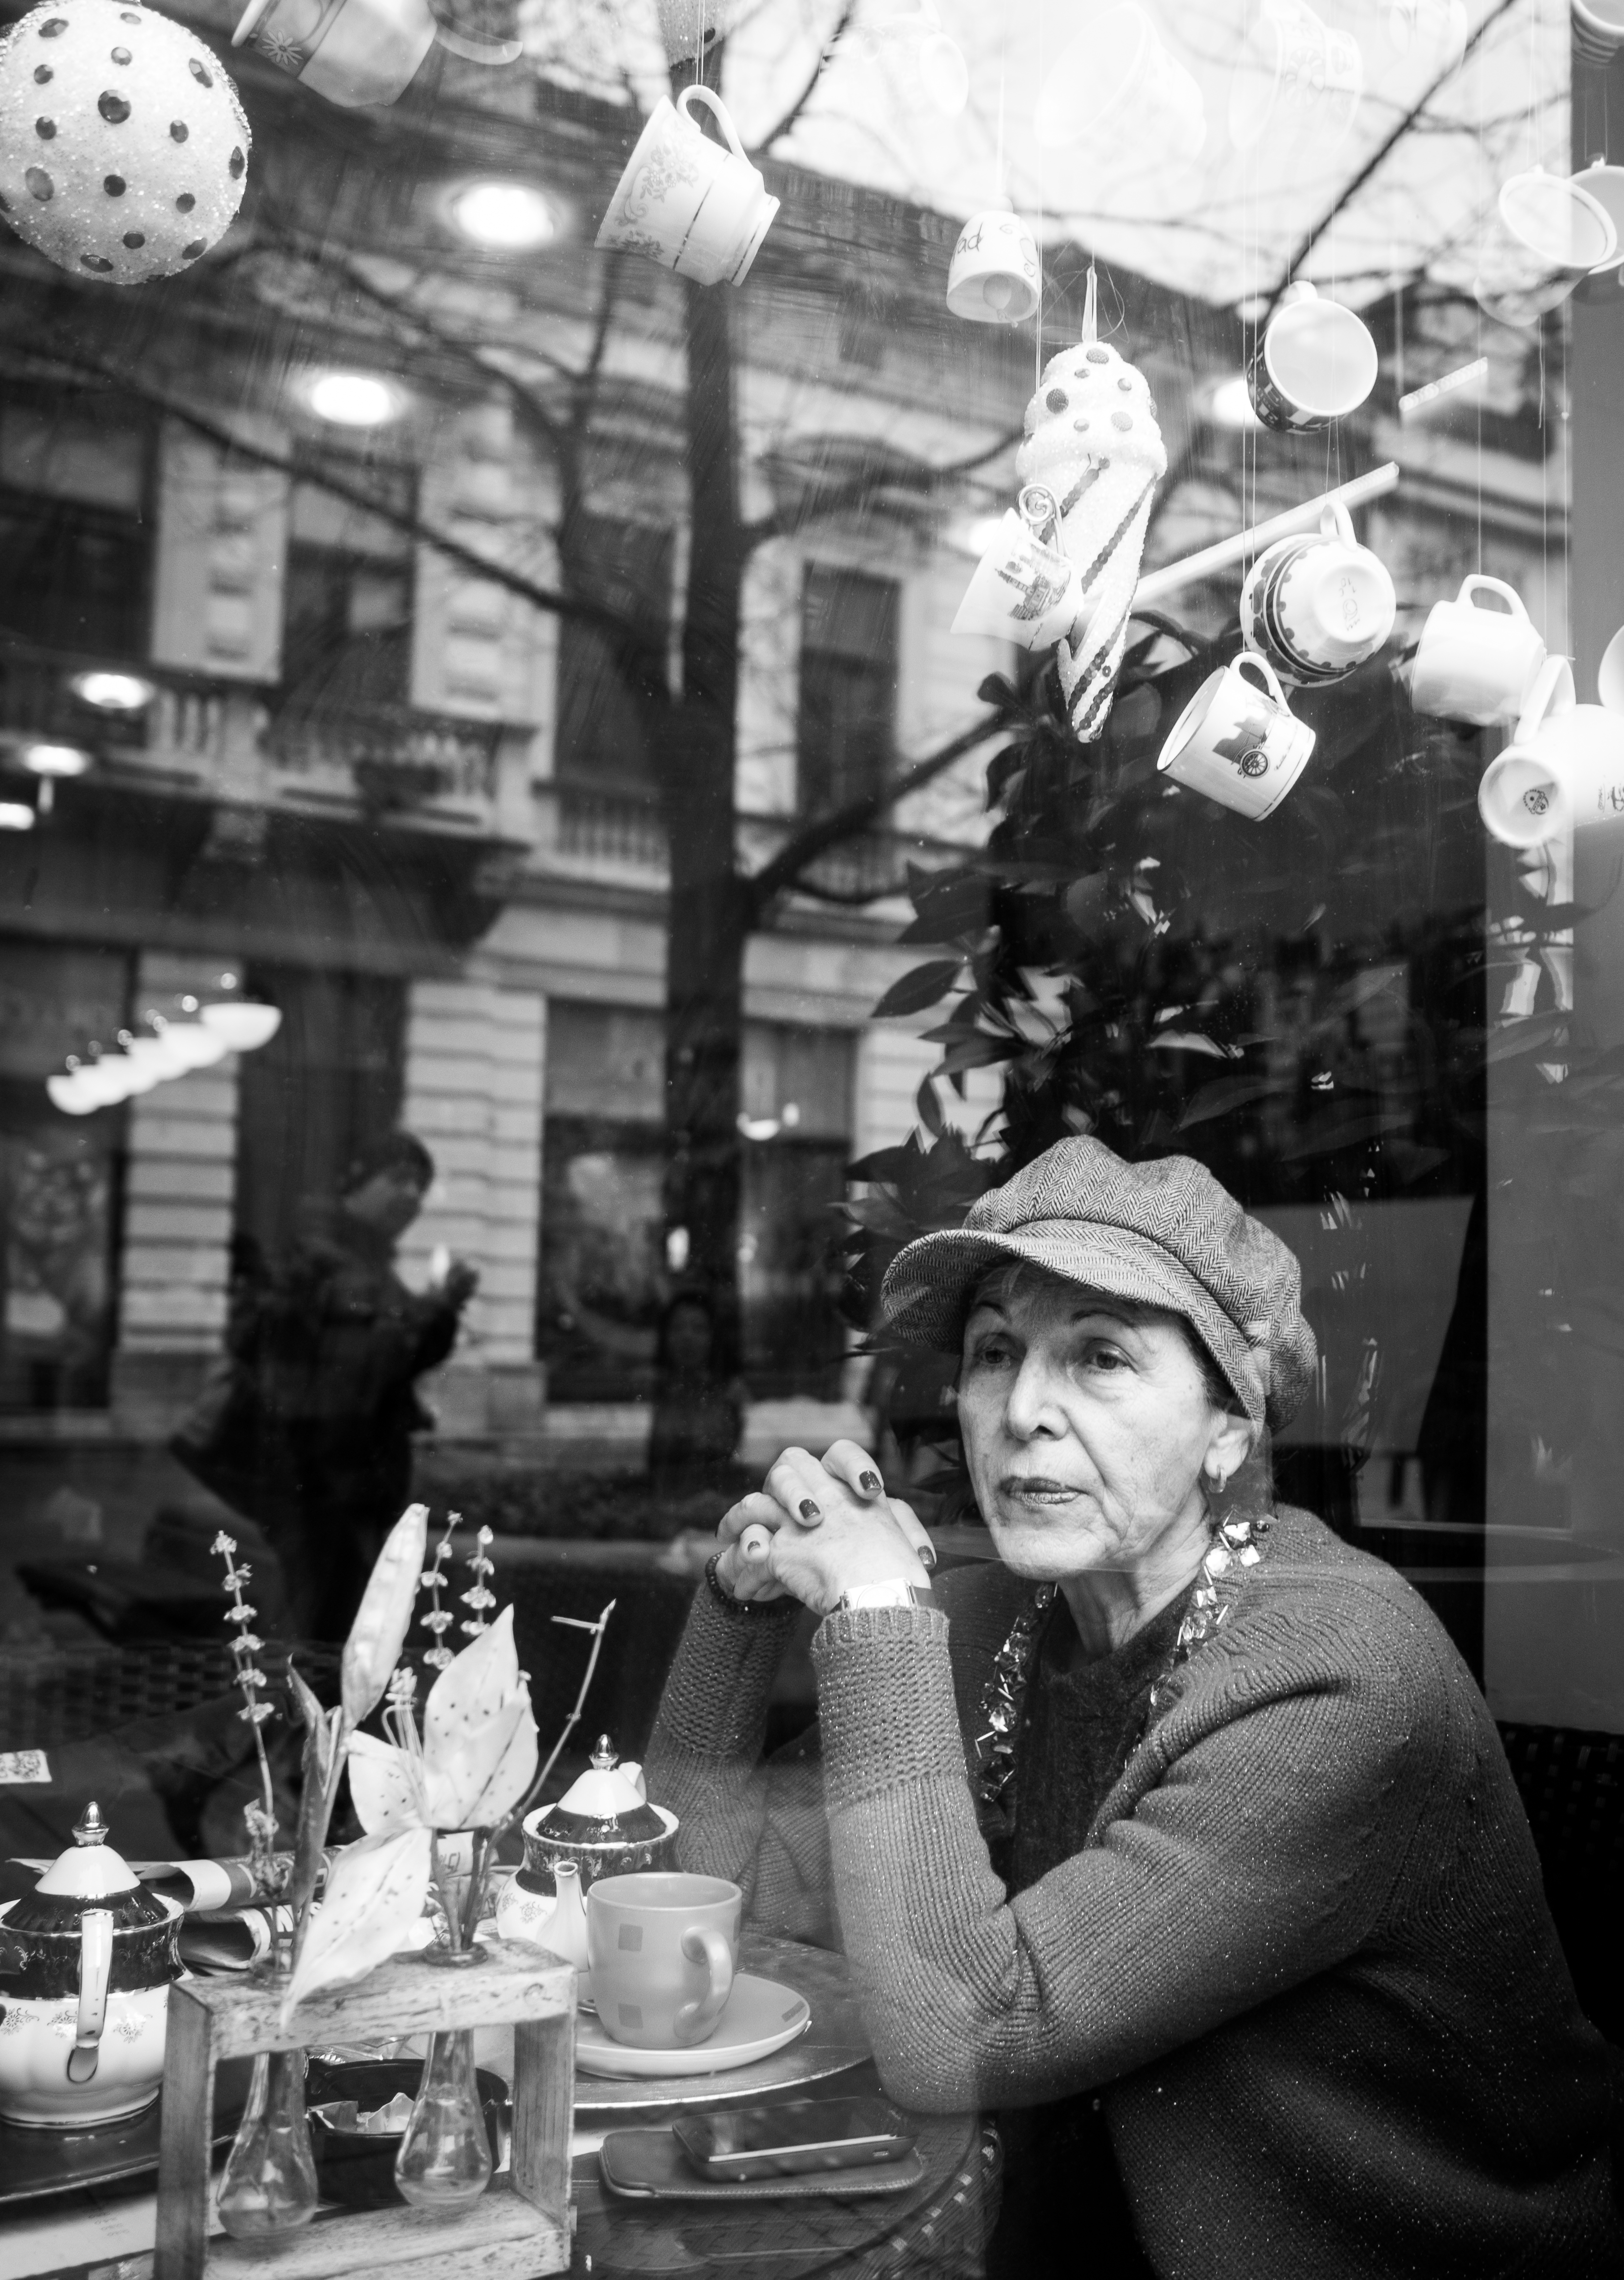
black and white, road, street, photography, monochrome, photograph, snapshot, monochrome photography